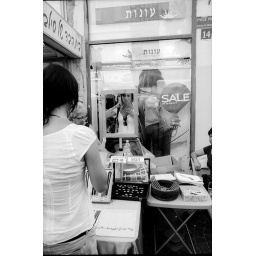
A girl in the mirror